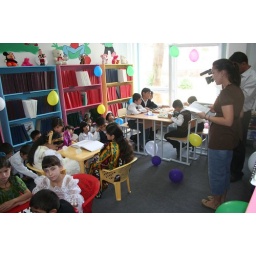
Kids in new library for blind Dushanbe TJ